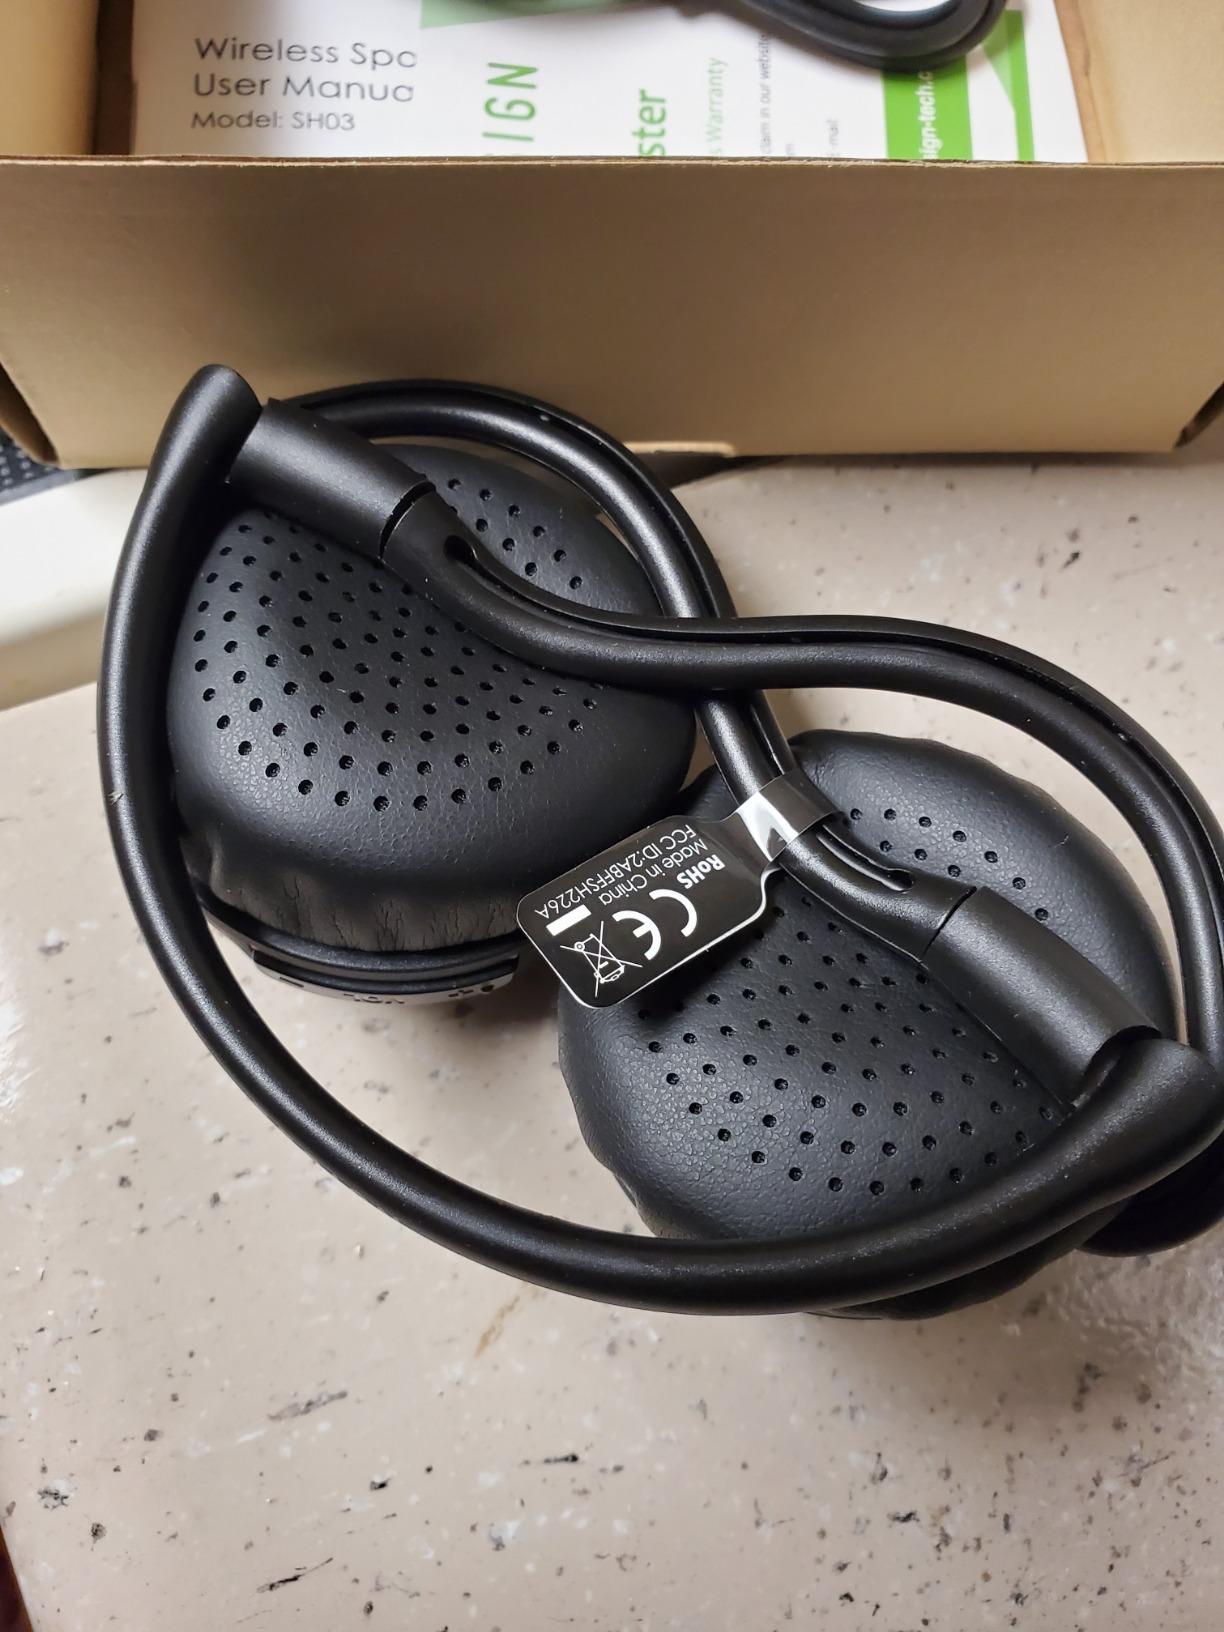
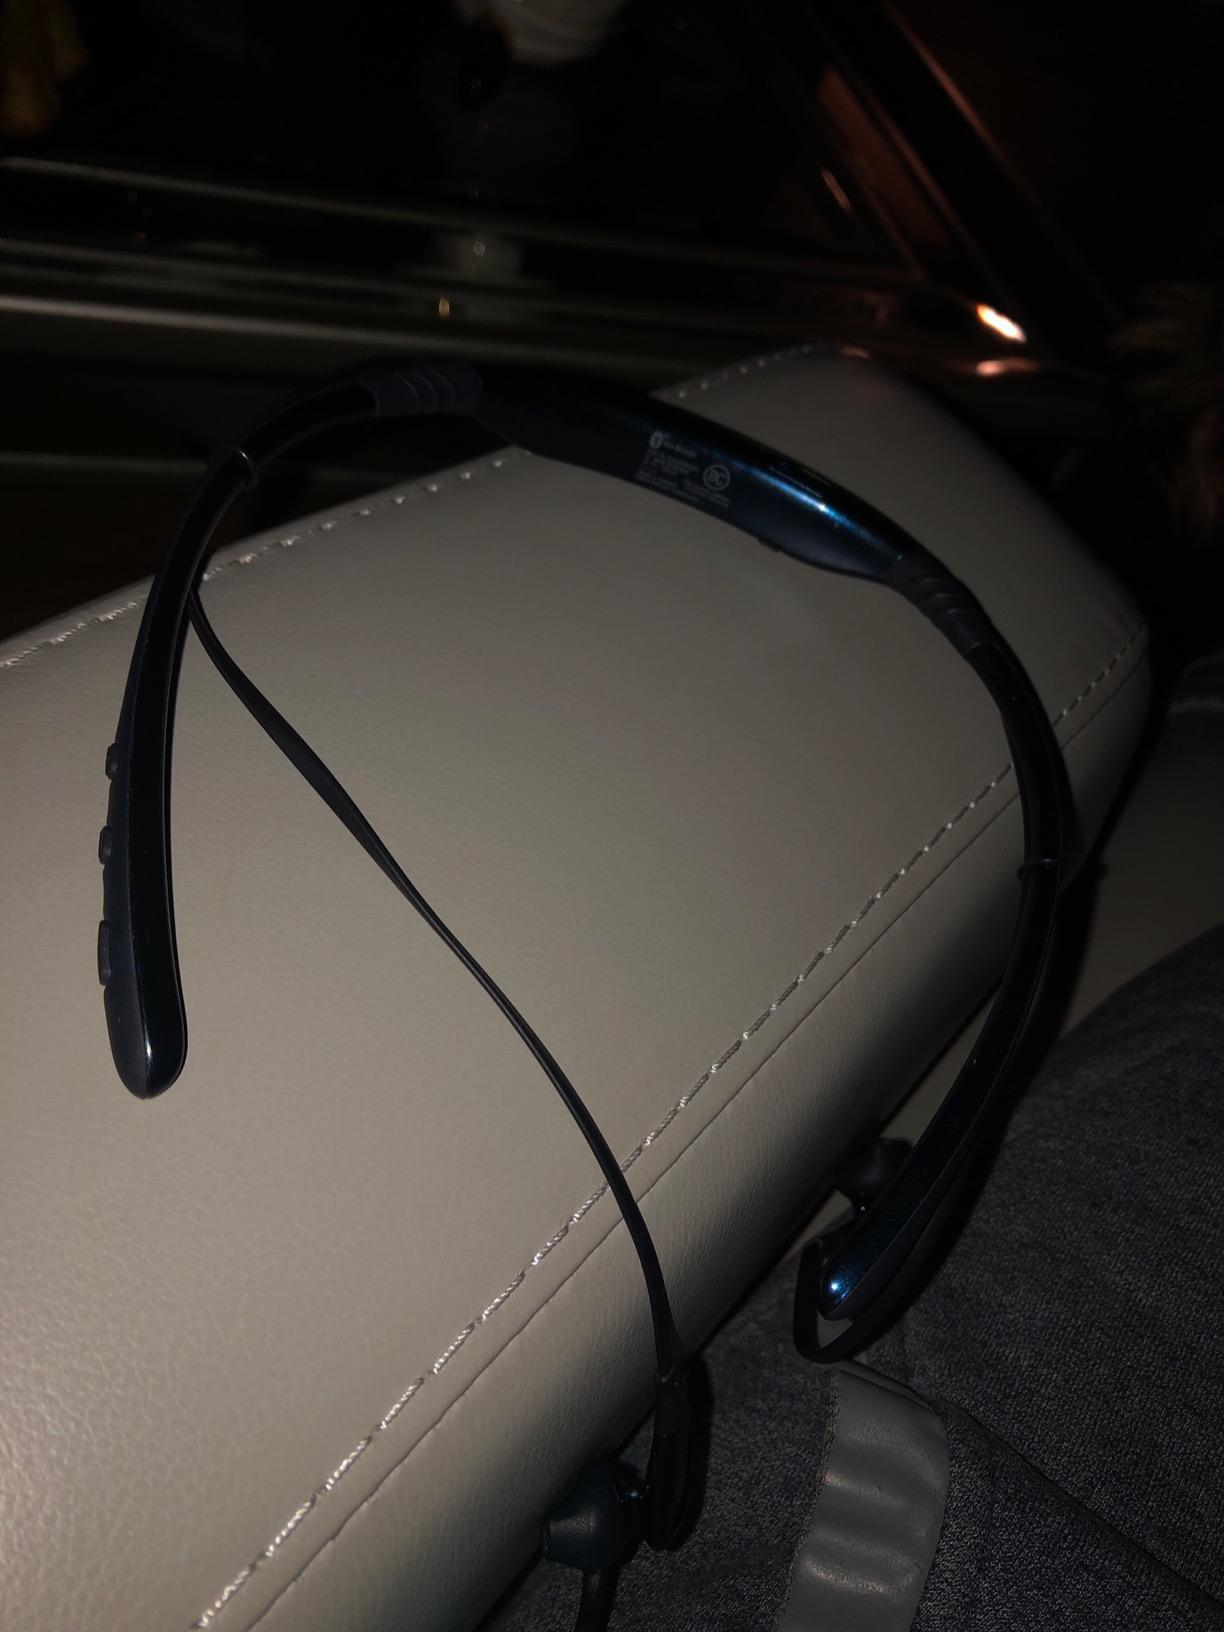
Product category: headphones
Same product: no